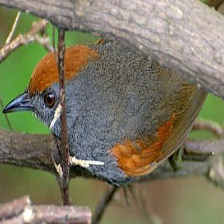
Species: AZARAS SPINETAIL
Scientific name: SYNALLAXIS AZARAE